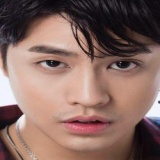
ca sĩ Noo Phước Thịnh